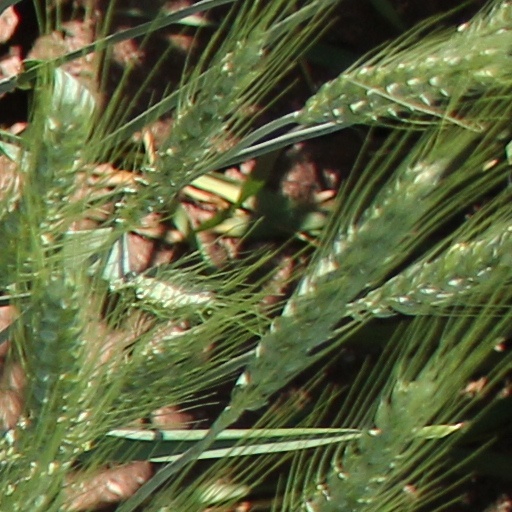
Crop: wheat